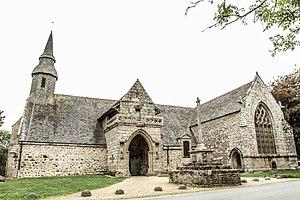
Chapelle de Kermaria an Iskuit, vue du sud
La chapelle de Kermaria an Iskuit est située dans le hameau de Kermaria en Plouha, la chapelle de Kermaria an Iskuit se dresse au milieu de la campagne. Elle a été bâtie au XIIIᵉ siècle. Elle fait l’objet d’un classement au titre des monuments historiques depuis le 3 juillet 1907.